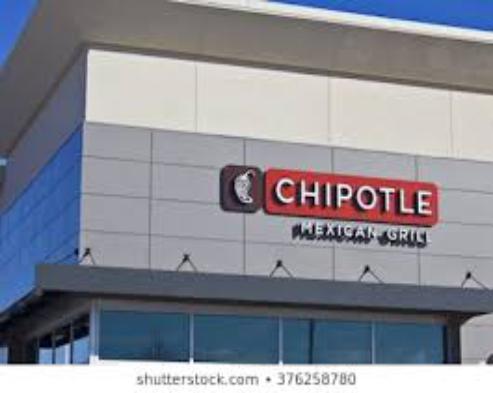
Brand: Chipotle Mexican Grill-1
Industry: Clothes